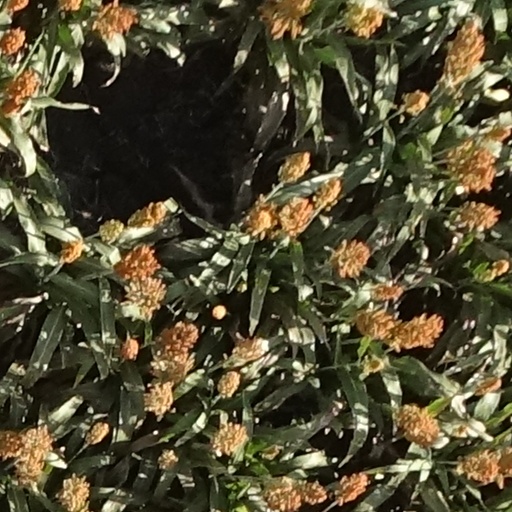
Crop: sorghum